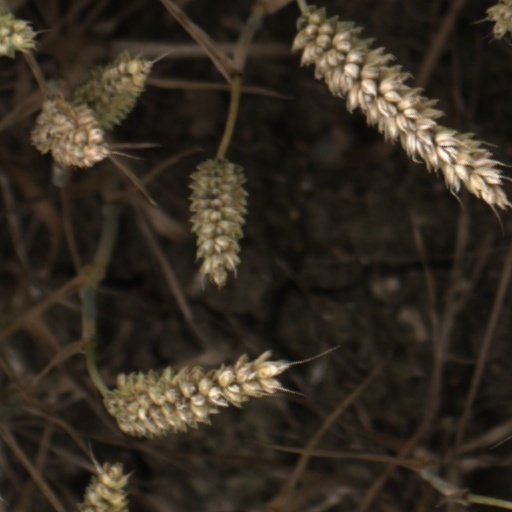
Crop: wheat